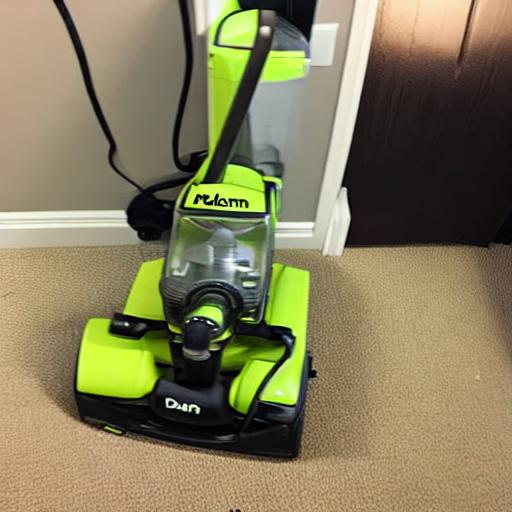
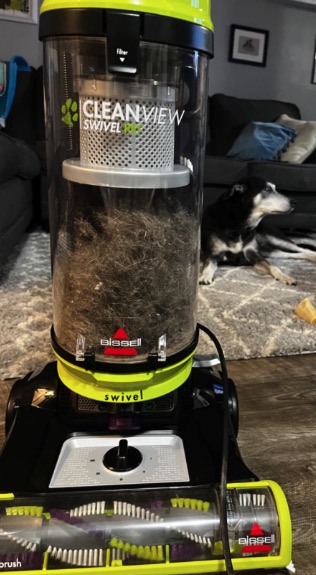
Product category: items_vacuum
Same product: no